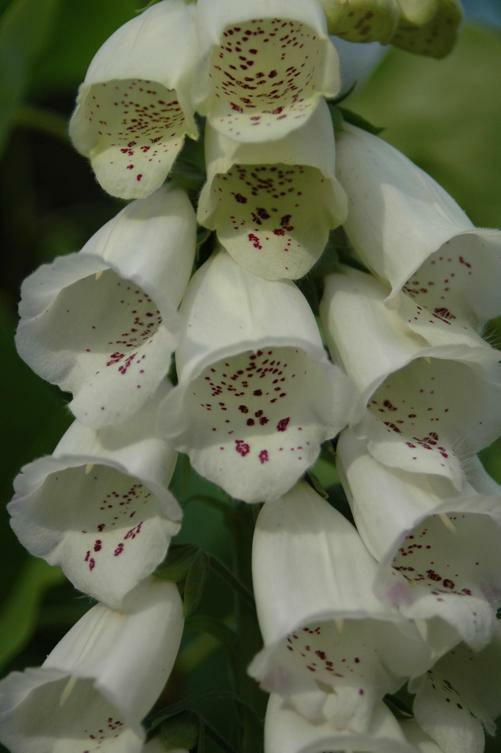
Flower: foxglove